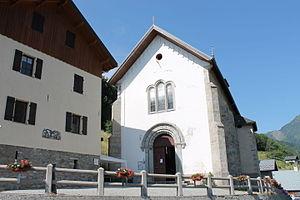
Gîte rural (à gauche) et façade de l'église Saint-Barthélémy (XIXe siècle) de Montsapey.
Montsapey est une commune française située dans le département de la Savoie, en région Auvergne-Rhône-Alpes.
Cet article recense les monuments historiques situés dans le département de la Savoie, en France.